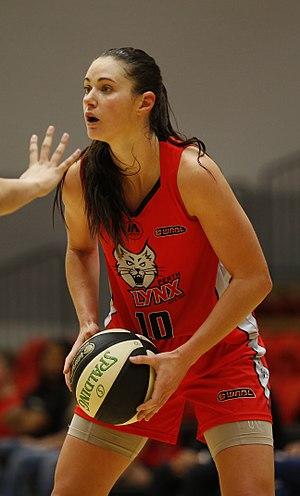
Alice Kunek, née le 6 janvier 1991 à Box Hill en Australie, est une joueuse australienne de basket-ball dotée d'un passeport irlandais.